Rio de Janeiro (state)

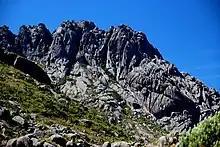
Pico das Agulhas Negras

The state is part of the Mata Atlântica biome and is made up of two distinct morphological areas: a coastal plain, known as "baixada", and a plateau, which are disposed in parallel fashion from the shoreline on the Atlantic Ocean inland towards Minas Gerais.